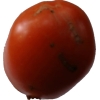
Label: tomato